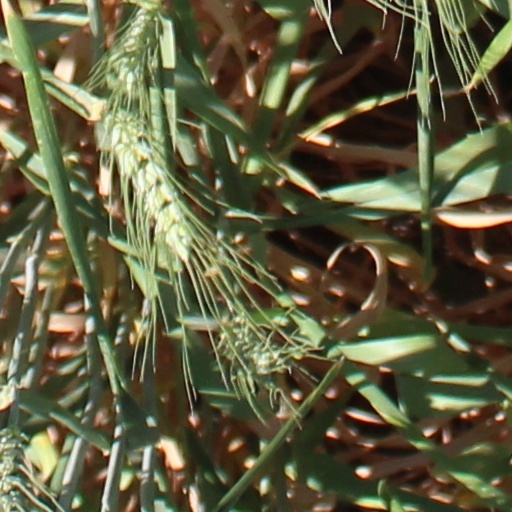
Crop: wheat